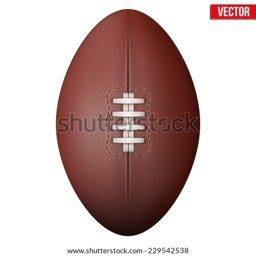
rugby ball isolated on a white background .